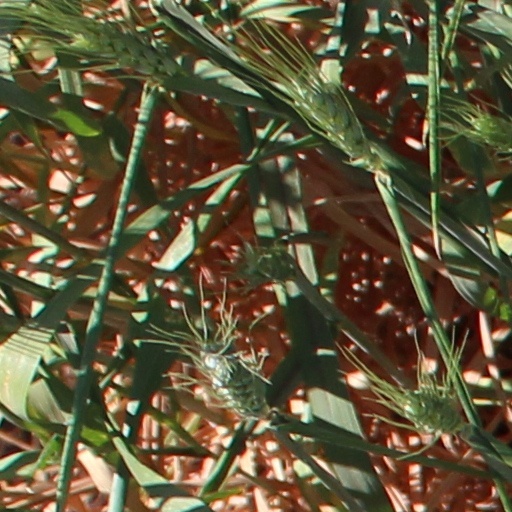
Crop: wheat